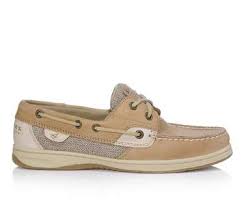
Label: Boat